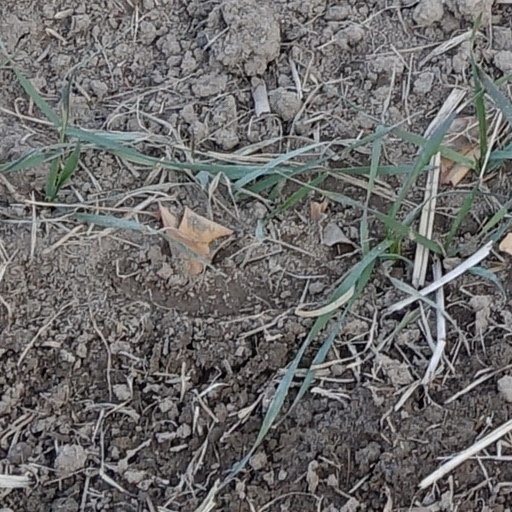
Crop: wheat